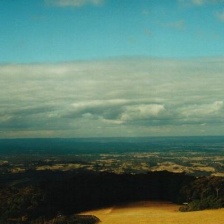
Cloud type: Stratocumulus